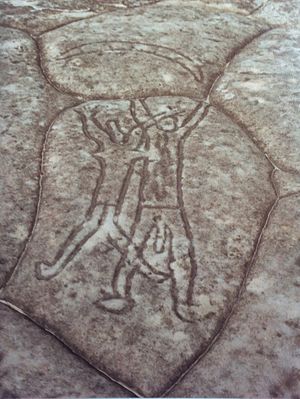
Helleristning
Helleristning i Ku-ring-gai Chase National Park nord for Sydney, NSW, Australien
En helleristning er en arkæologisk betegnelse for billeder af mennesker, dyr, genstande og symboler af geometrisk eller mere abstrakt type, som er hugget, skåret, slebet eller malet på bjergsider, stenflader og også på fritstående sten. Som regel findes helleristningene på synlige steder, mens især de malede findes i huler. Helleristninger er kendt fra forskellige perioder og i samtlige beboede verdensdele. Den palæolitiske hulekunst i Frankrig, Spanien, til dels også Sibirien er den mest farverige og varierede. Helleristninger af mere almindelig type forekommer mest i Skandinavien, Nordrusland og Sibirien.